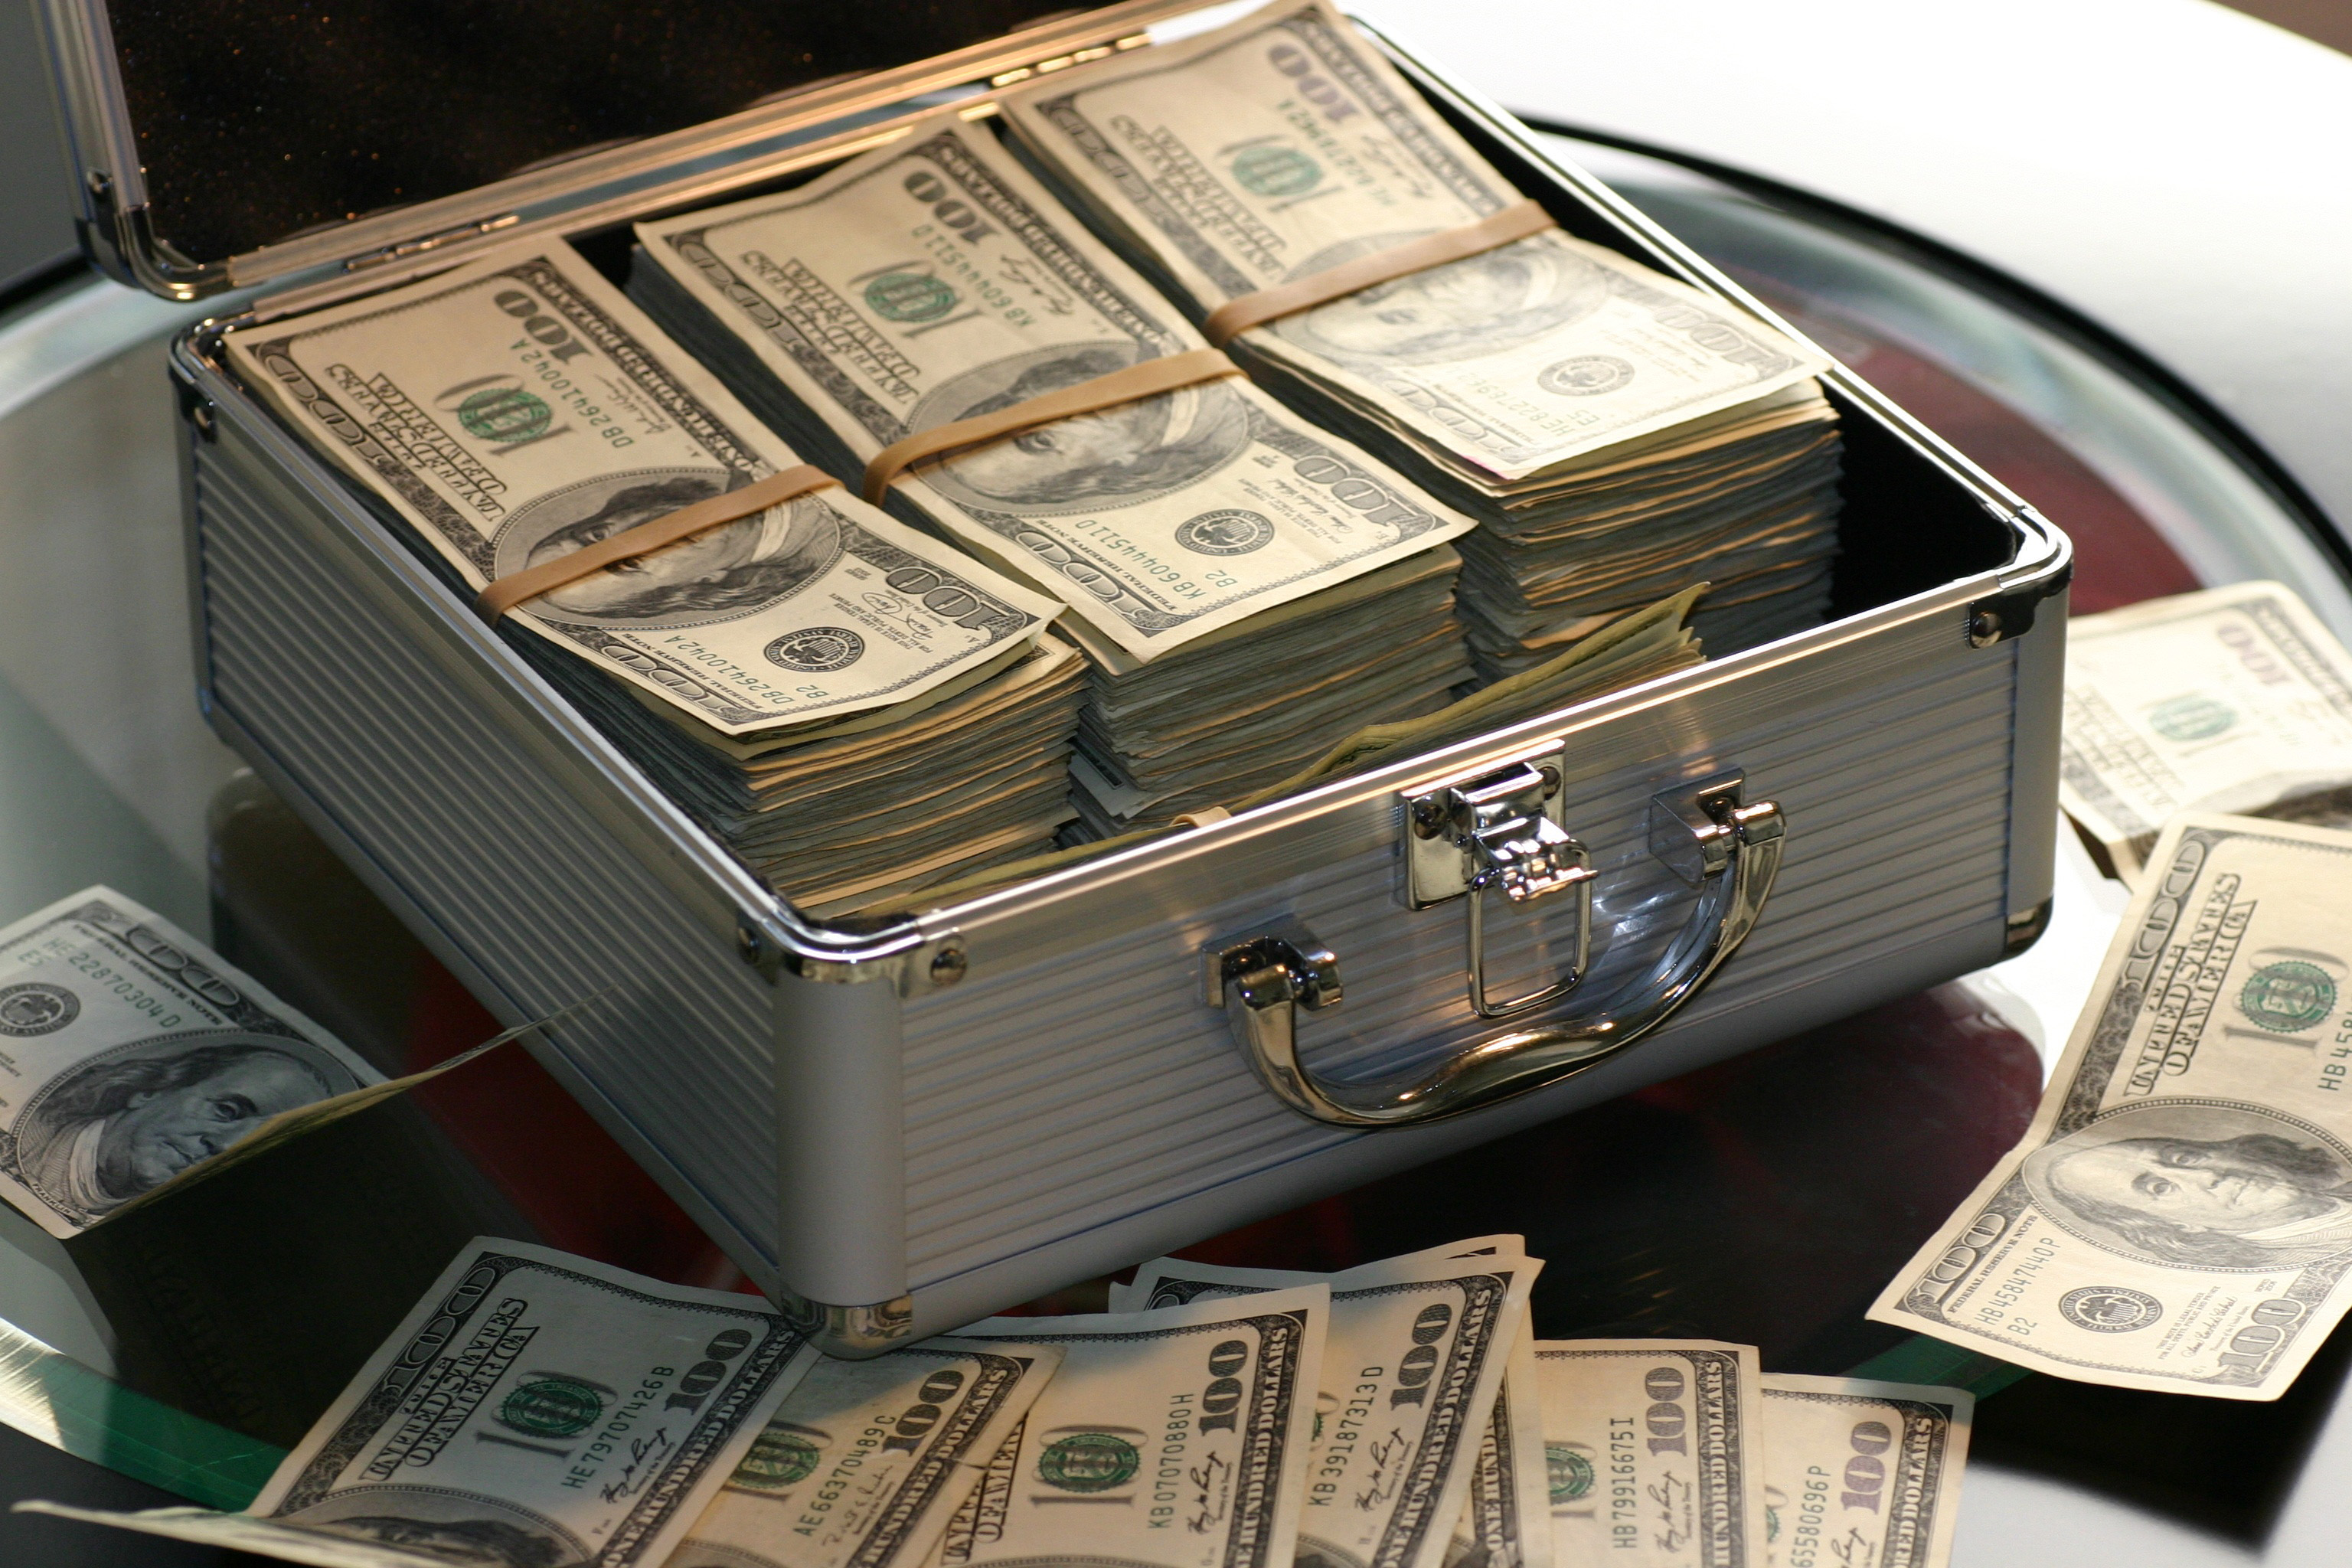
cash, money, currency, banknote, box, saving, dollar, money handling, electronics, metal